County Borough of Stockport

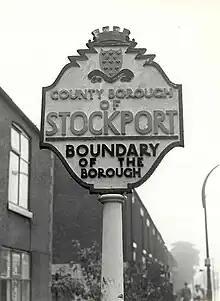
Boundary sign for the County Borough

The town of Stockport had been an ancient borough governed by a charter dating from circa 1220 granted by Ranulph de Blondeville, 4th Earl of Chester. It was reformed to become a municipal borough in 1836 under the Municipal Corporations Act 1835. The municipal borough consisted of parts of Cheshire, namely the township of Stockport and the neighbouring areas of Edgeley and Portwood, and part of Heaton Norris in Lancashire.